Hungarian Royal Public Secondary Industrial School

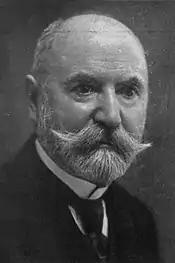
Károly Hegedűs, headmaster for 35 years

The institution was established on 1 December 1879 and officially opened six days later. The official form of the school was ratificated according to the Ministerial Decree No. 16352 in 1880. Curriculums were formed by the requirement of the various industries. The three main professions were chemistry, engineering and architecture. The original building is located in 4 Főherceg Sándor Square (renamed to Gutenberg Square) in Budapest.